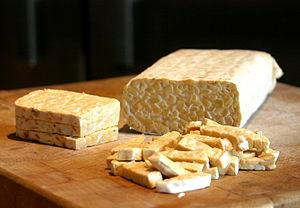
La graine de soja est une graine oléoprotéagineuse, comestible, produite par le soja, une plante annuelle originaire d’Asie orientale, nommée Glycine max Merr., de la famille des Fabaceae.